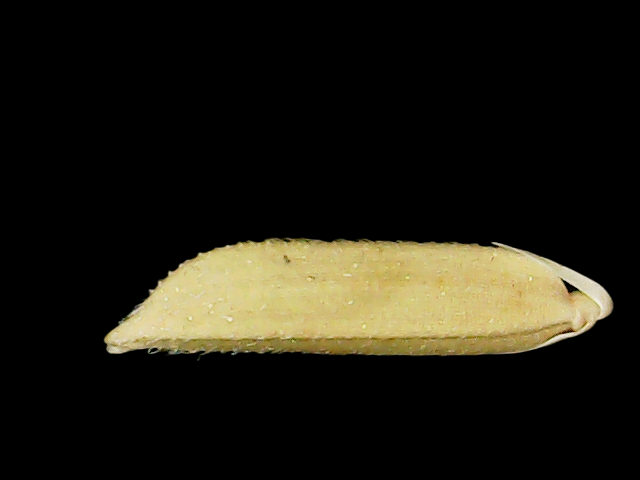
Rice variety: Binadhan20